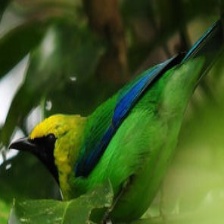
Species: BORNEAN LEAFBIRD
Scientific name: CHLOROPSIS KINABALUENSIS